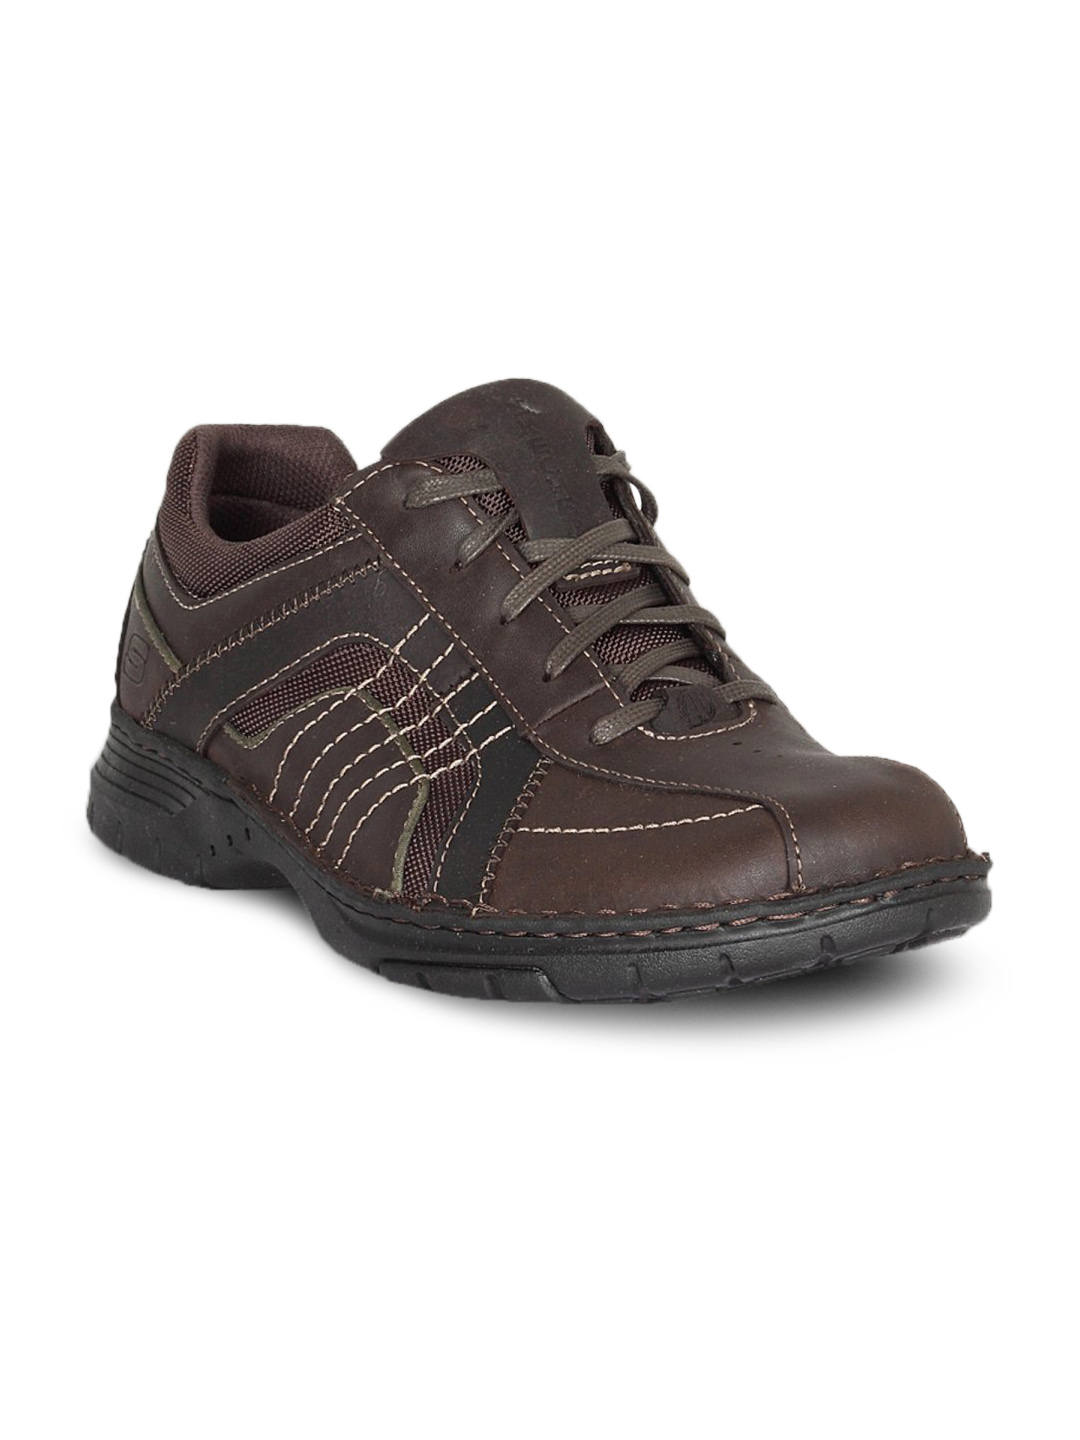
Skechers Men's Compelling Dexterity Fudge Brown Shoe
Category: Footwear / Shoes / Casual Shoes
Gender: Men
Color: Brown
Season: Winter 2015
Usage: Casual